Canon de 75 modèle 1897

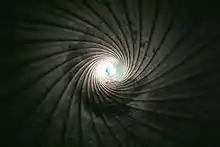
Rifling of a 75 modèle 1897

In 1891, Haussner sold his patents to a firm named , which searched for potential buyers. After reviewing the blueprints in February 1892, the French artillery engineers advised that a gun should be produced without purchasing the Haussner invention. Accordingly, General Mathieu turned to Lt. Colonel Joseph-Albert Deport, at the time the Director of the Atelier de Construction de Puteaux (APX), and asked him whether he could construct a gun on the general principle of the Haussner long-cylinder recoil without infringing the existing patents. After it was judged possible, a formal request was sent out on 13 July 1892.